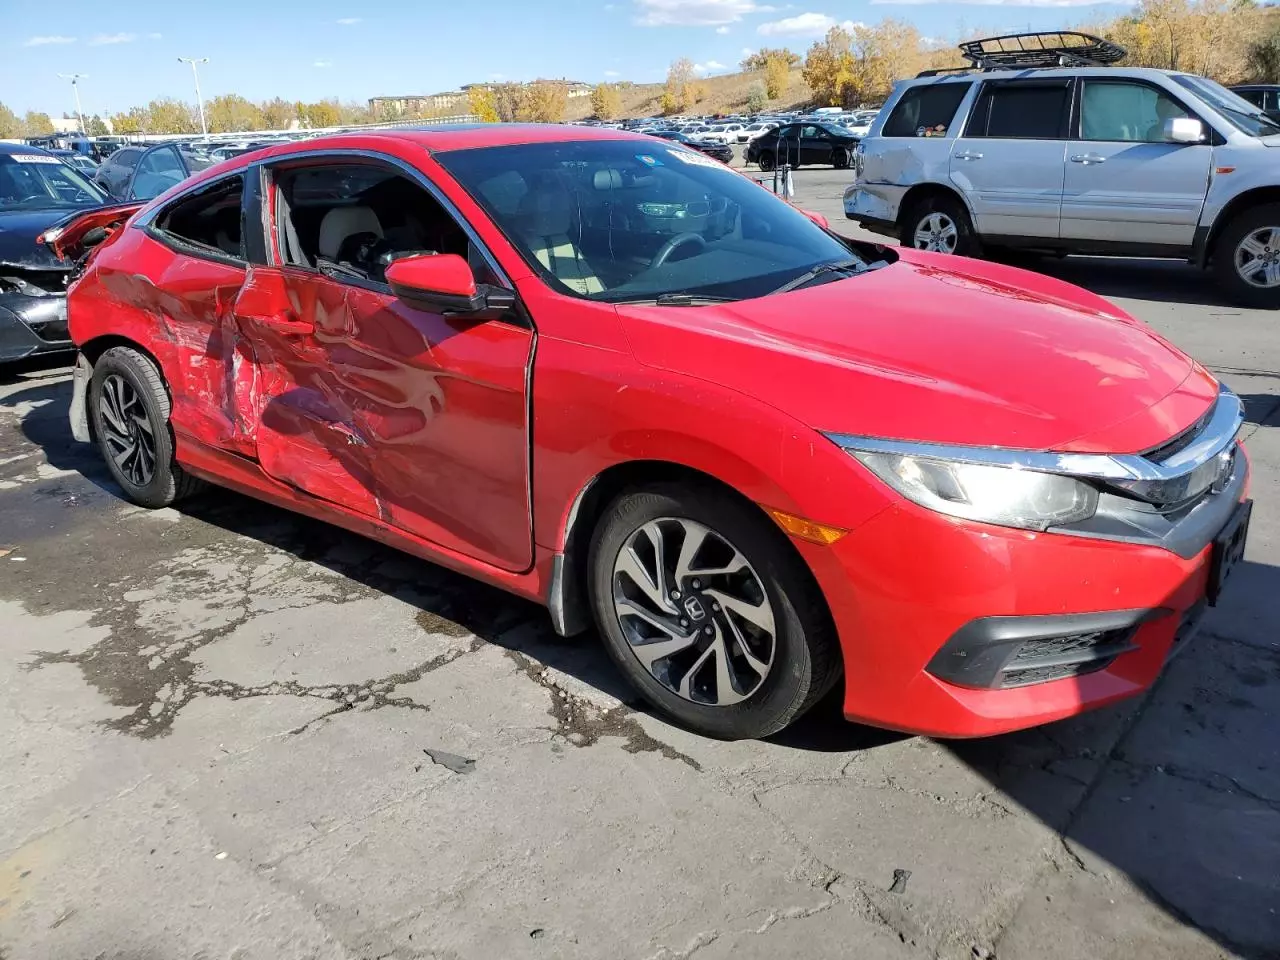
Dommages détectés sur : porte avant droite, porte arrière droite, aile arrière droite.
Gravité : majeur